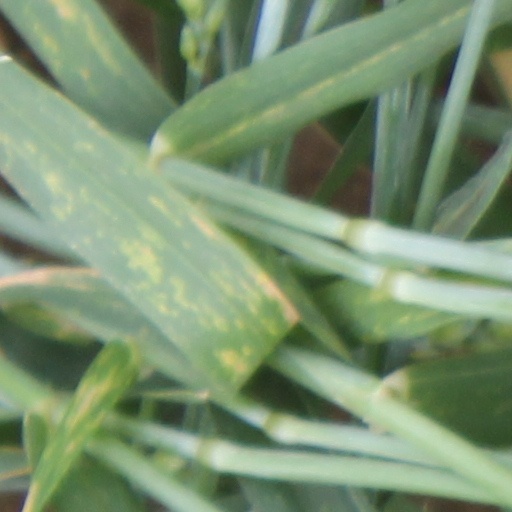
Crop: wheat